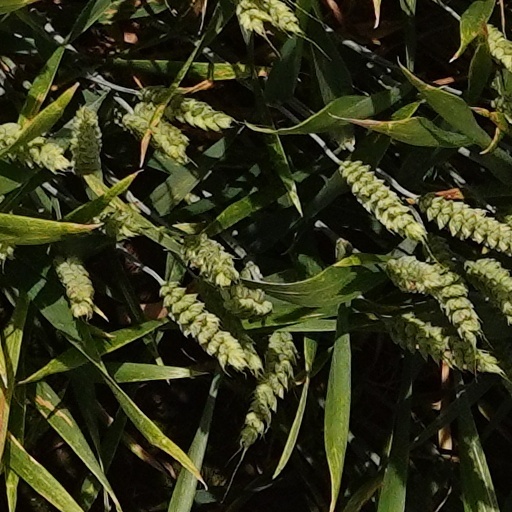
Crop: wheat